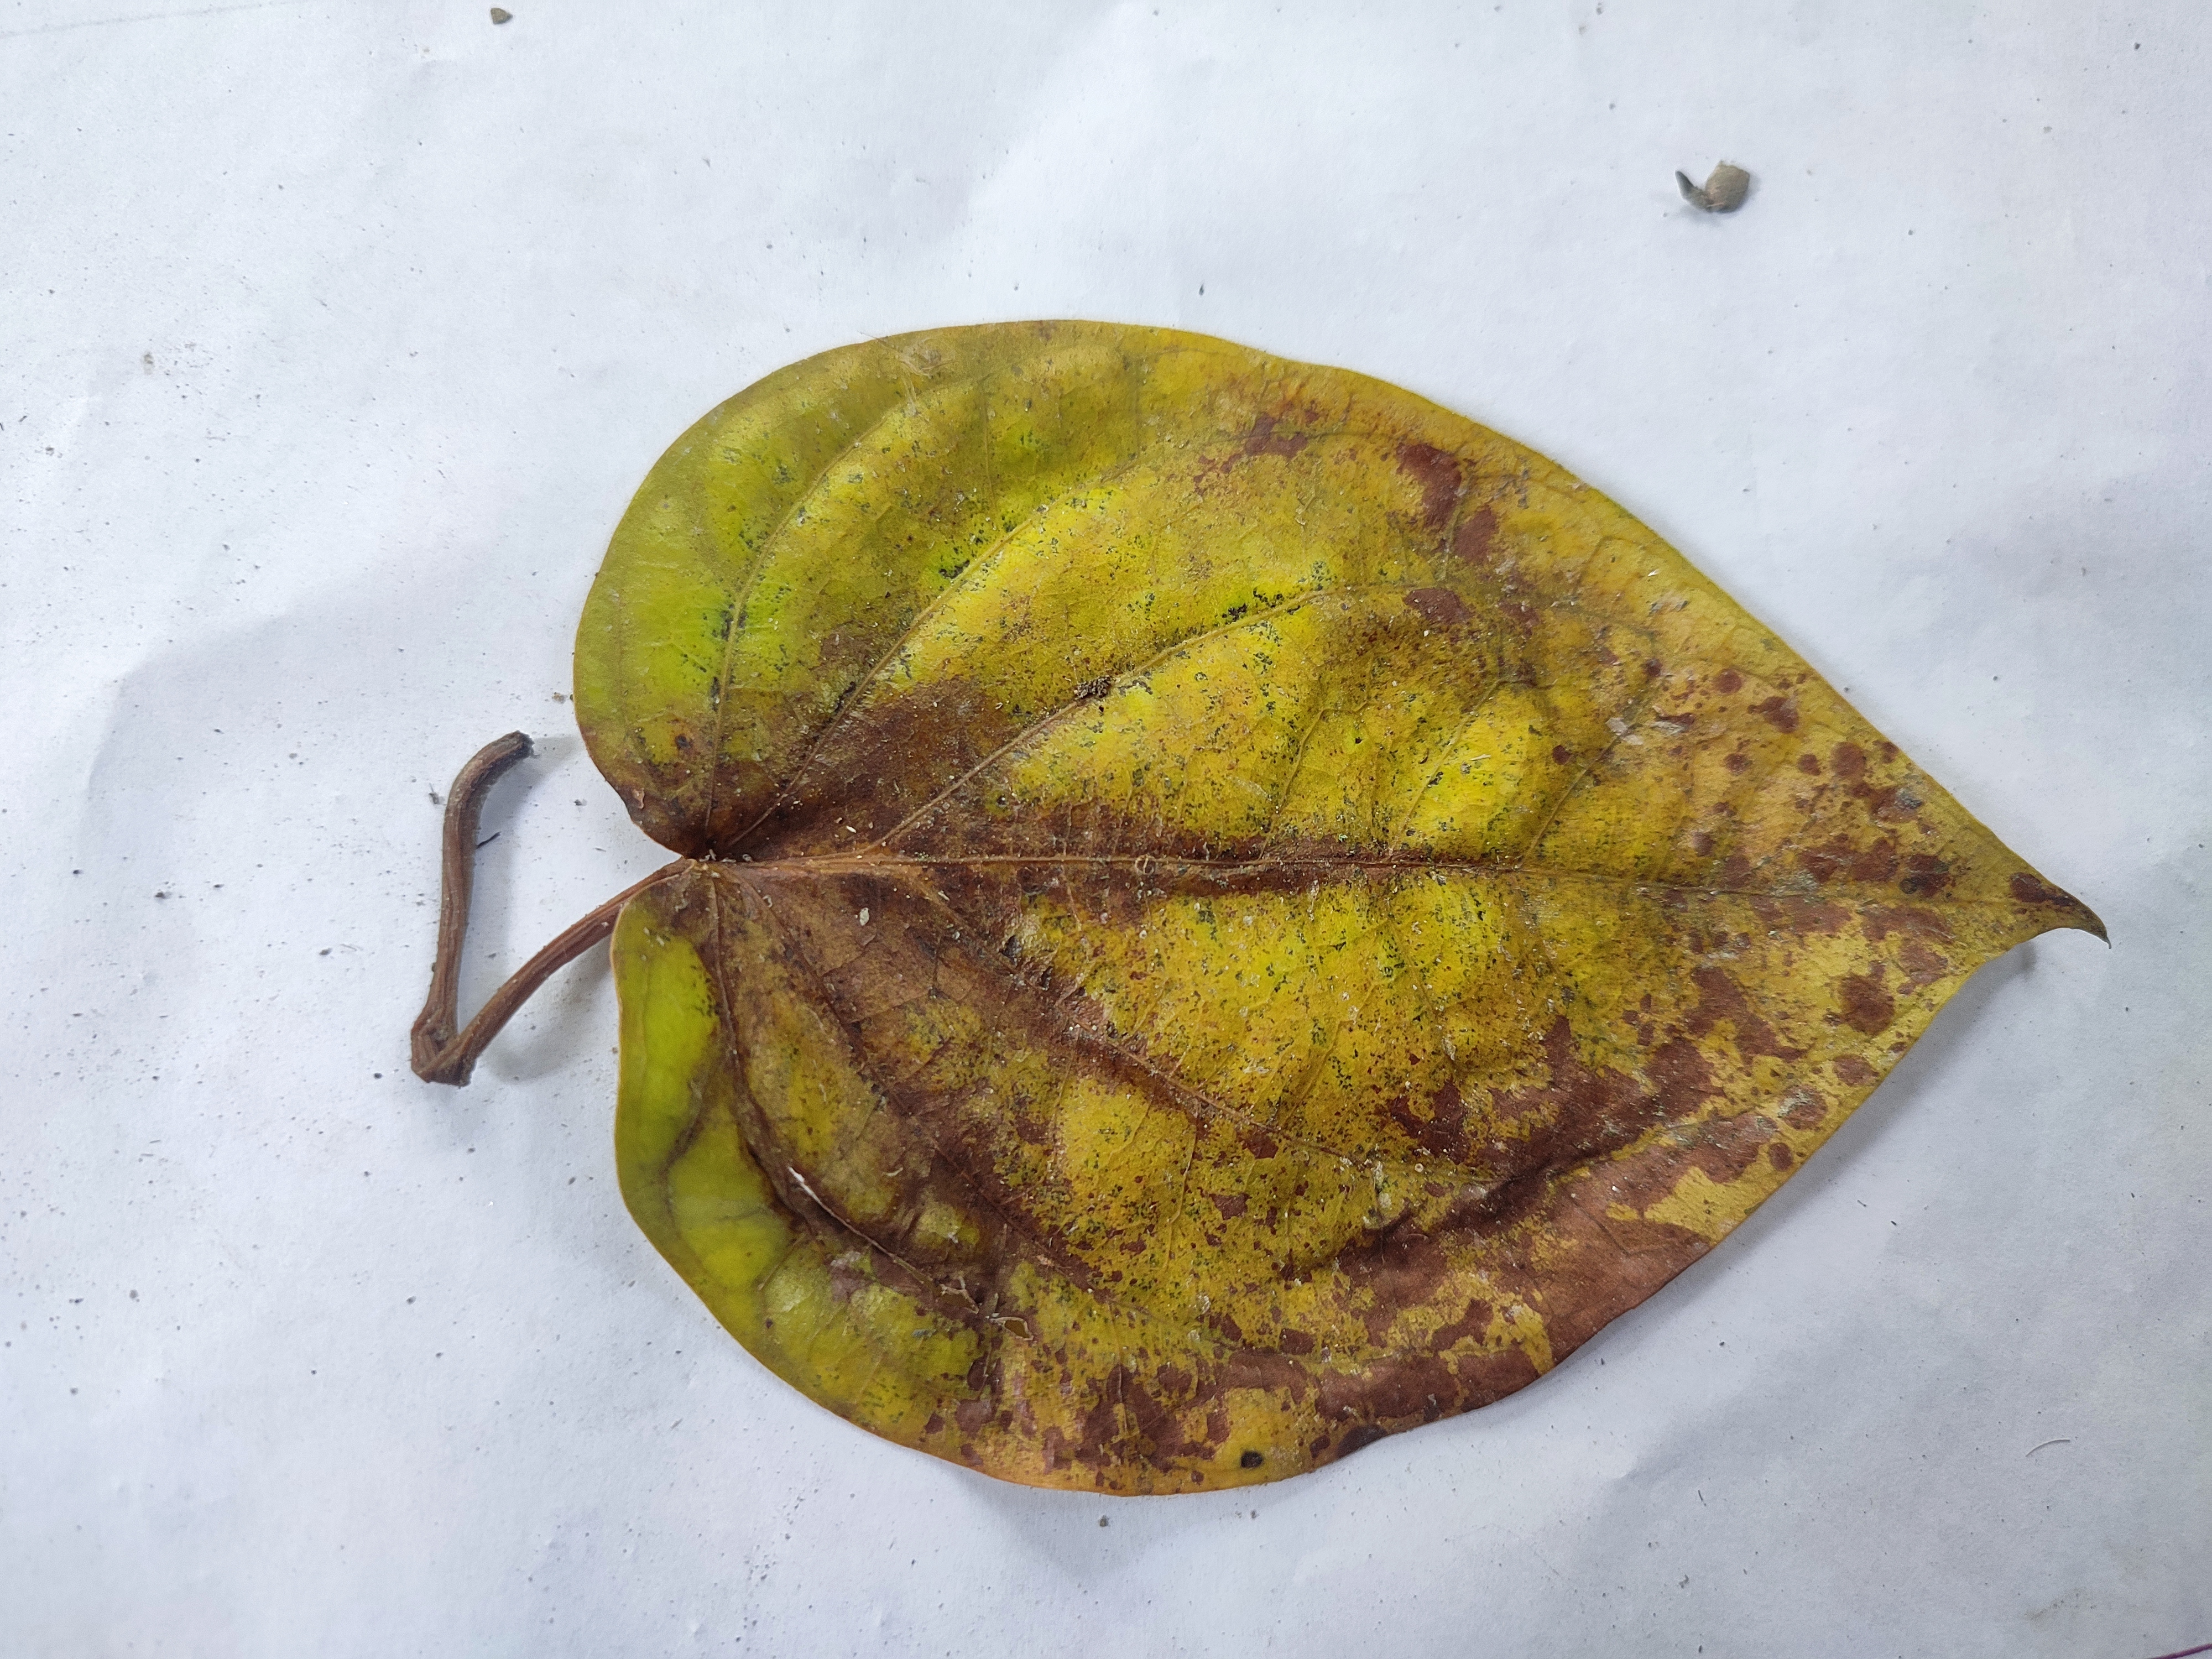
Label: Dried_Leaf